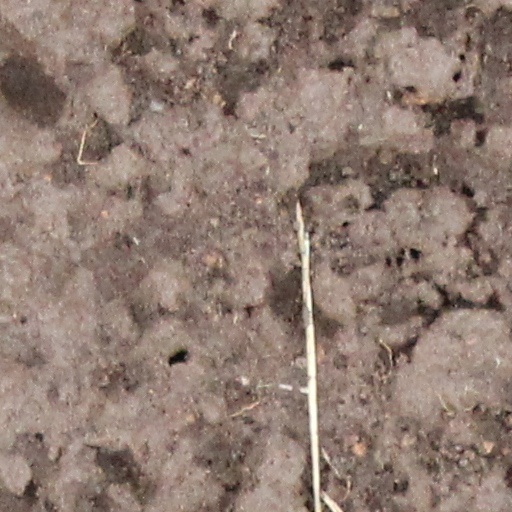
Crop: wheat